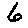
Label: 6